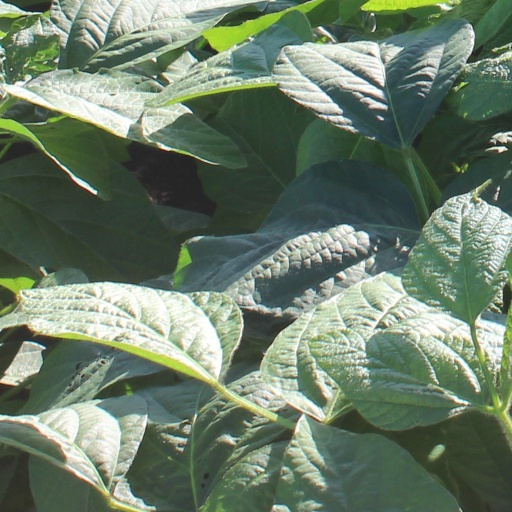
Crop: soybean